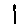
Label: 1